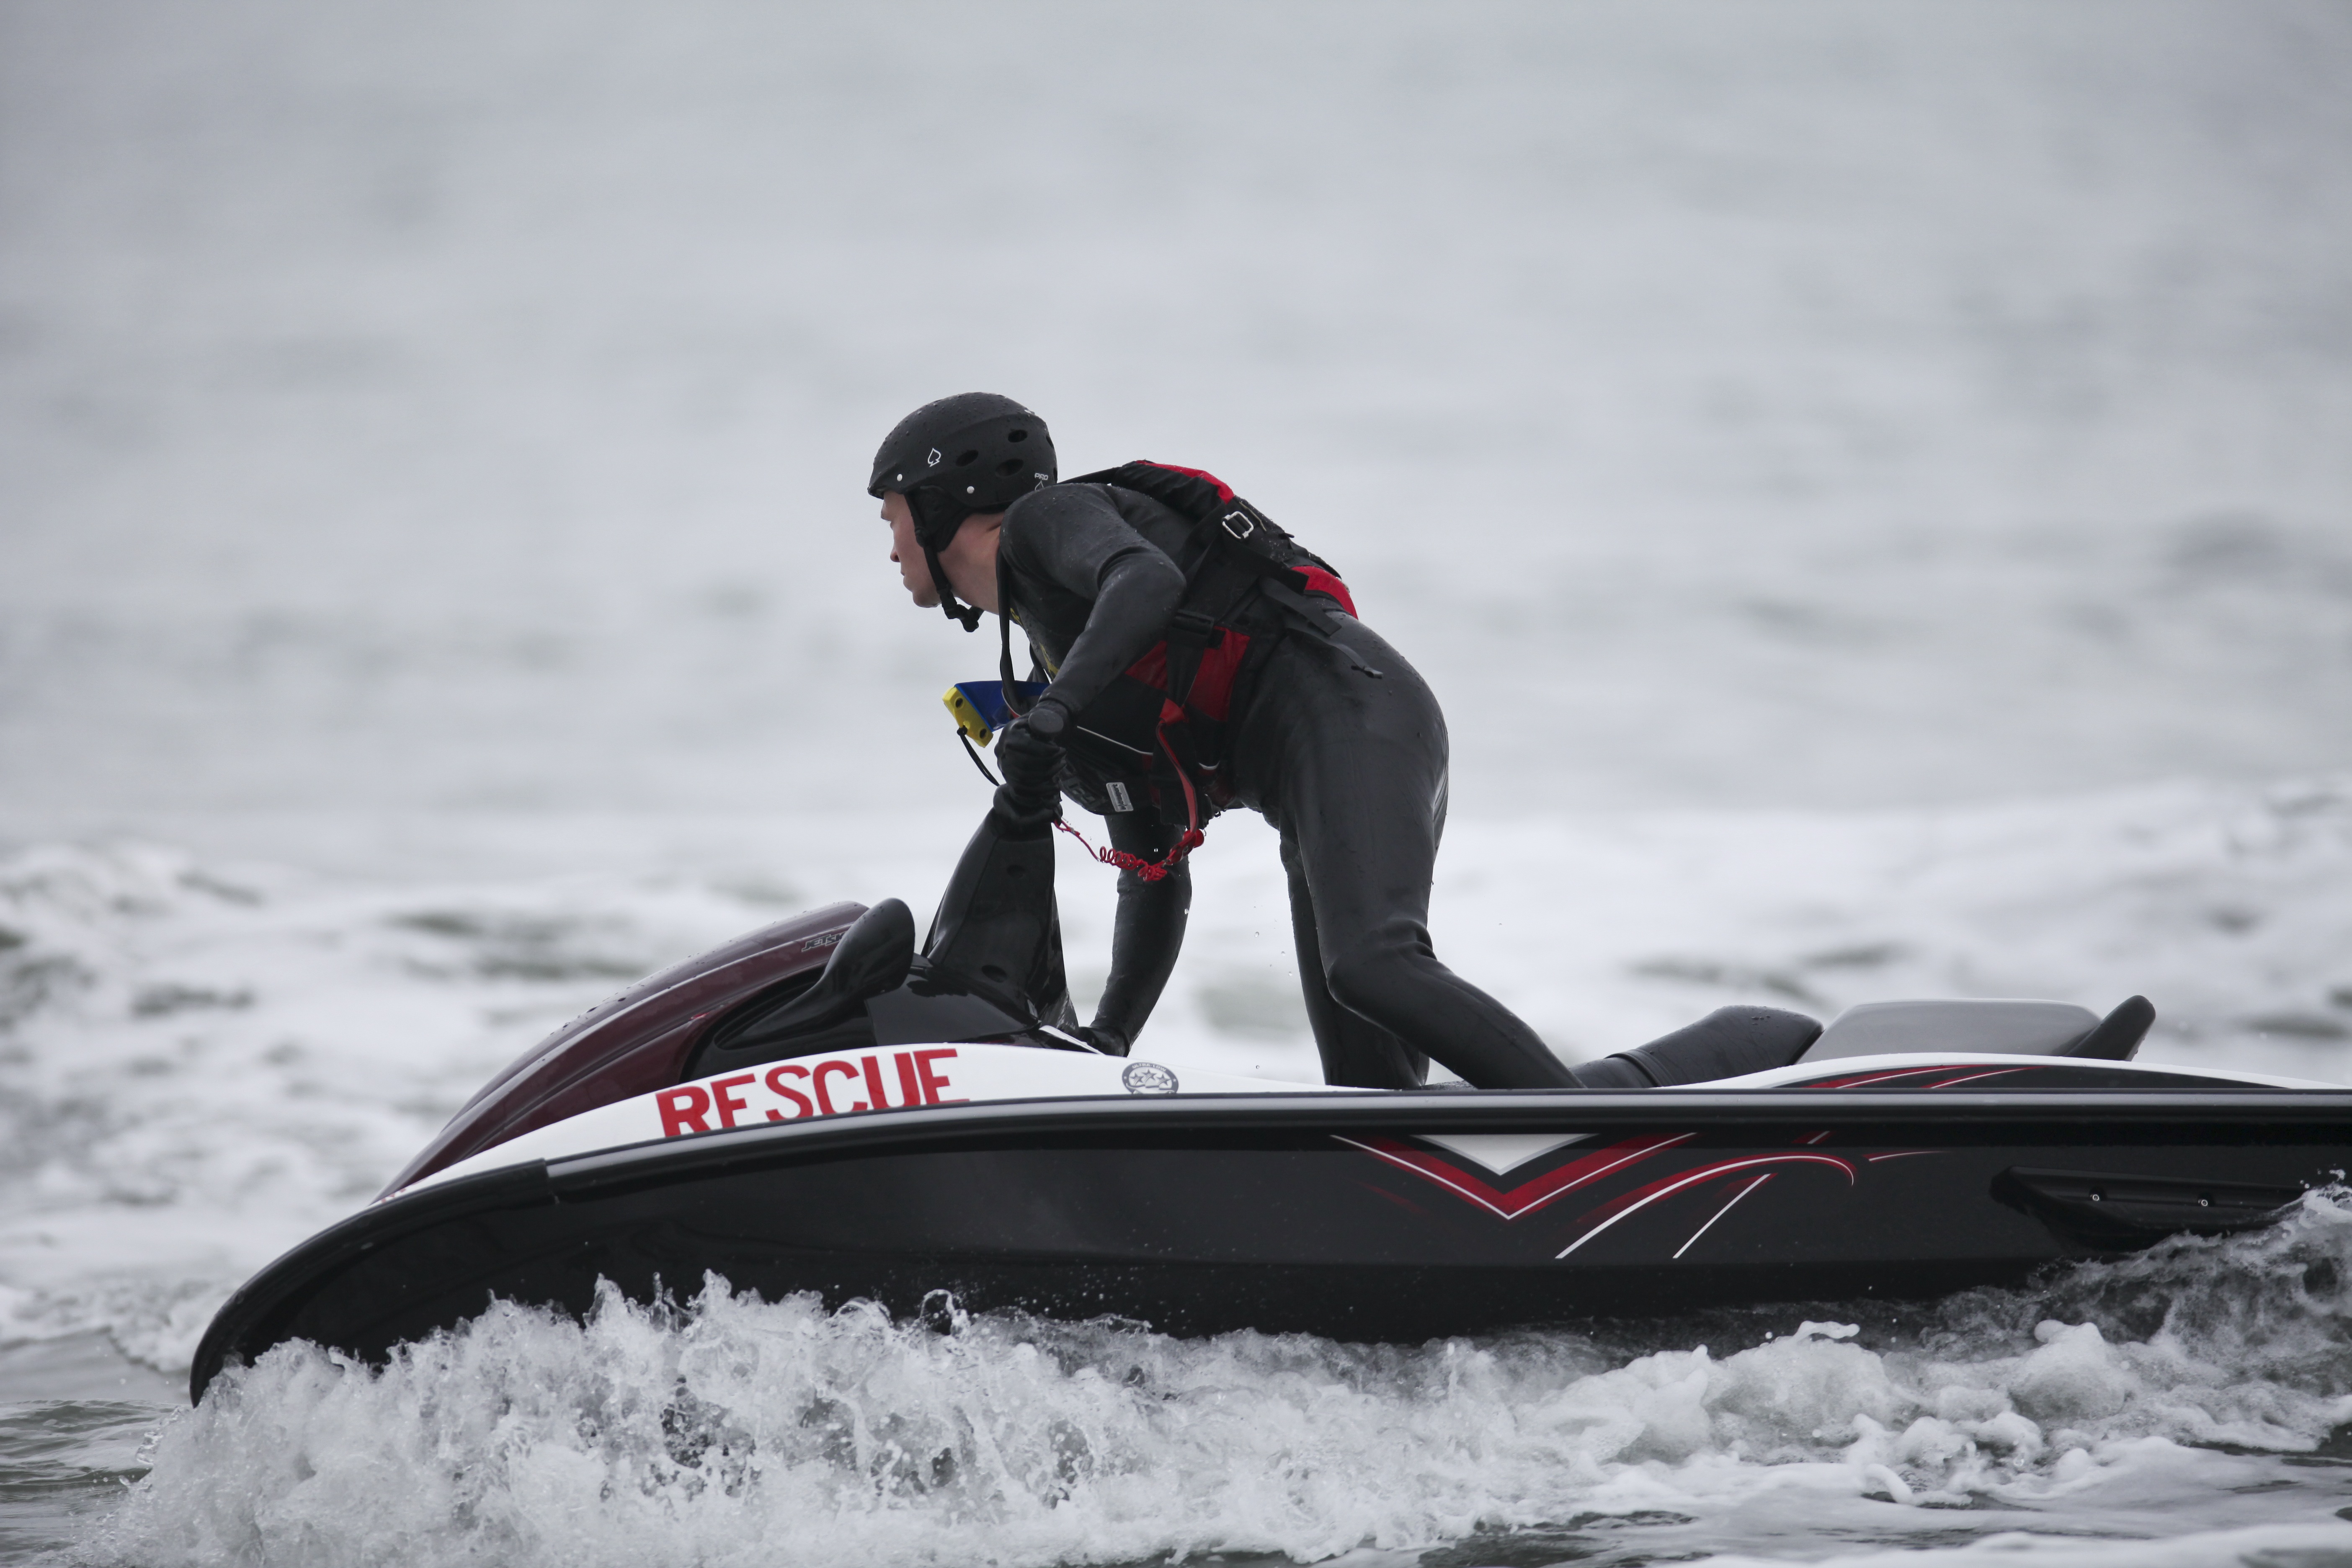
sea, water, male, recreation, transport, vehicle, equipment, training, extreme sport, jetski, sports, boating, fast, watercraft, motorsport, emergency, rescue, survival, water sport, jet ski, outdoor recreation, powerboating, personal water craft, f1 powerboat racing